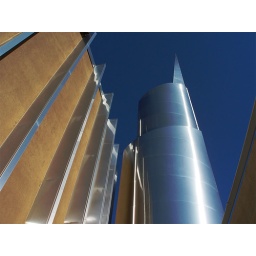
roof of the city building in Phoenix az